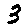
Label: 3